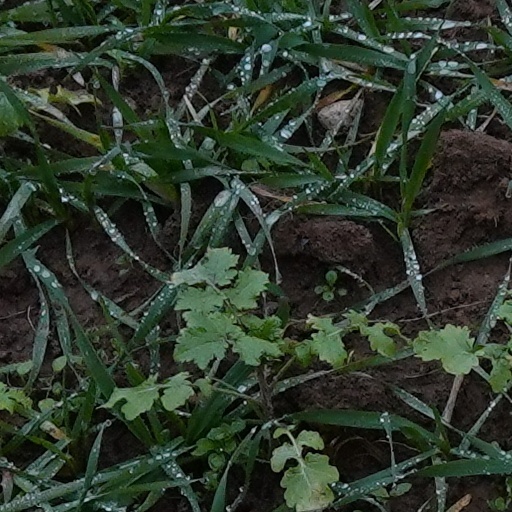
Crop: wheat